Hadrosauridae

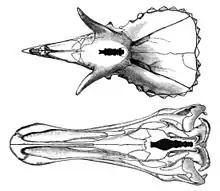
A 1905 diagram showing the small size of an "Edmontosaurus annectens" brain (bottom; alongside that of "Triceratops horridus", top) commented on in early sources

Mallon "et al." (2013) examined herbivore coexistence on the island continent of Laramidia, during the Late Cretaceous. It was concluded that hadrosaurids could reach low-growing trees and shrubs that were out of the reach of ceratopsids, ankylosaurs, and other small herbivores. Hadrosaurids were capable of feeding up to a height of when standing quadrupedally, and up to a height of bipedally.